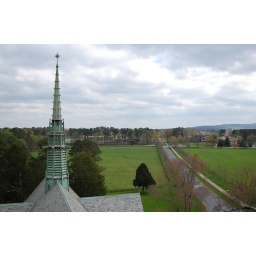
On top of the clock tower in the Ford complex at Berry College, looking down towards Opportunity Drive